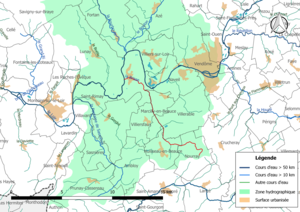
Carte du cours d'eau «
La Brisse est un cours d'eau français qui coule dans le département de Loir-et-Cher. C'est un affluent du Loir en rive gauche et donc un sous-affluent de la Loire.